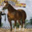
Label: horse